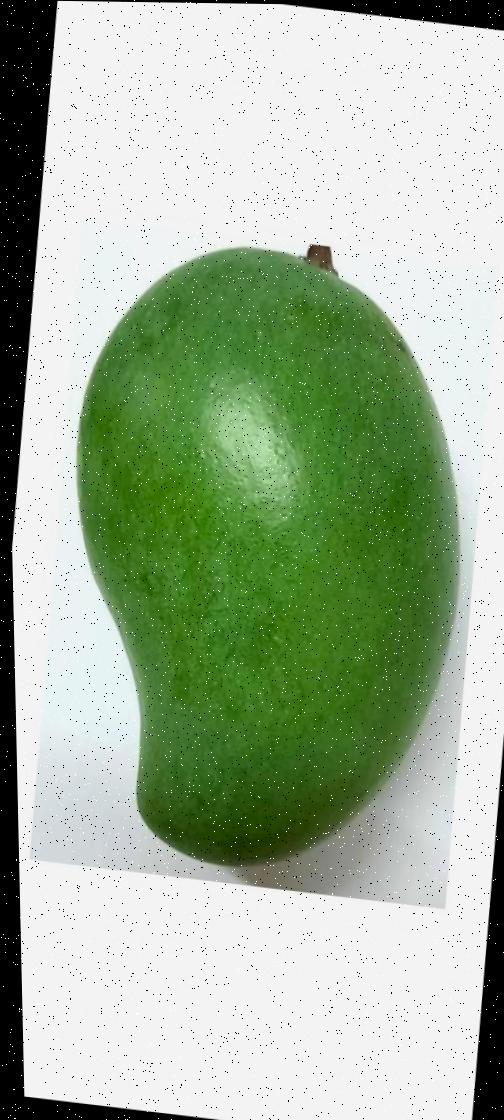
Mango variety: Amrapali